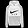
Label: Pullover